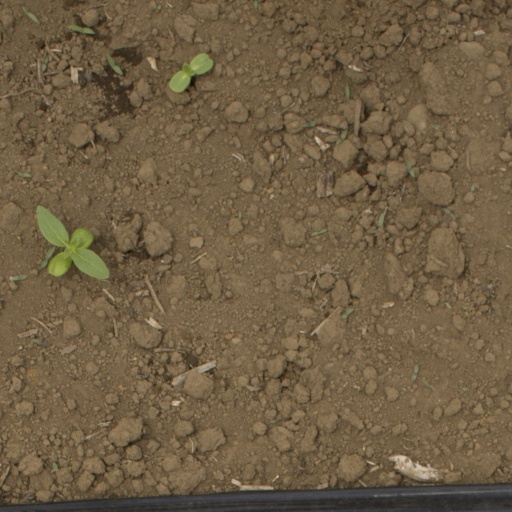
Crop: Jerusalem artichoke